Cone Peak

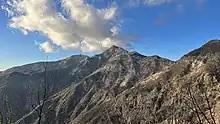
Cone Peak (center) is visible from the Vicente Flat Trail

In 1959. the U.S. Forest Service replaced the hipped roof with a flat roof that could be used to land a Bell-47 helicopter. The wood siding was replaced with metal which protected the structure from fire and vandalism. The lookout was last staffed in 1990. , the building houses radio repeater equipment and cannot be easily reactivated for use as a fire tower once again.